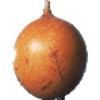
Label: Granadilla 1